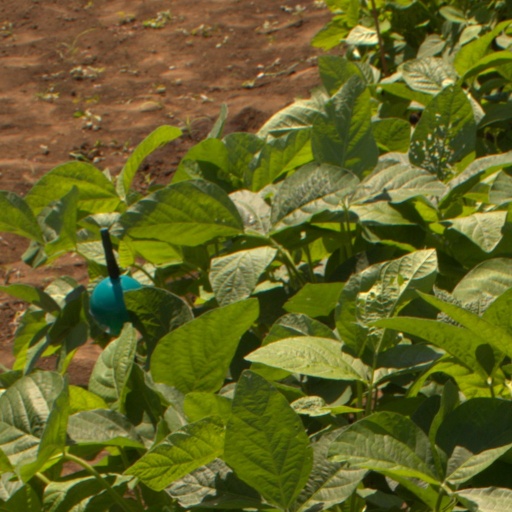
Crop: soybean